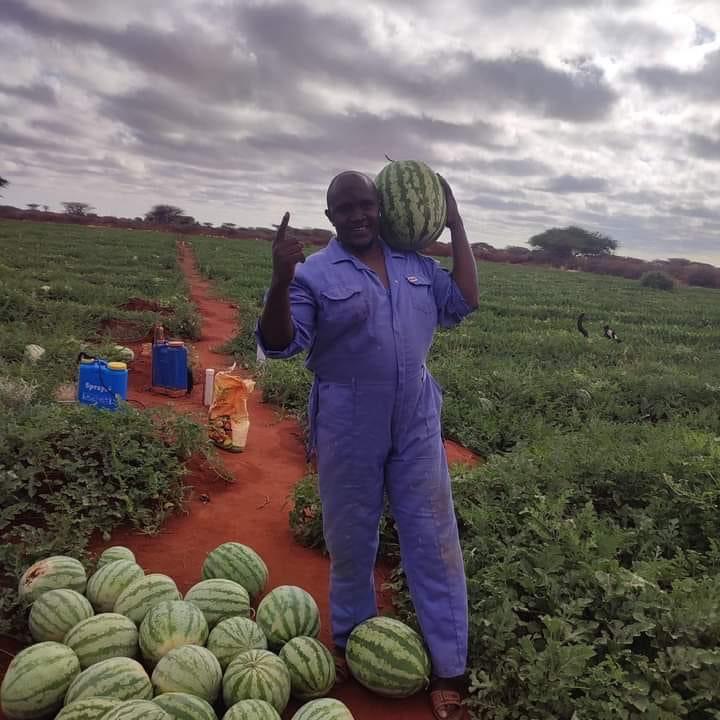
Sehemu ya shamba lenye zao la biashara aina ya matikiti maji yaliyopandwa katika udongo wenye rangi nyekundu na katikati ya shamba hilo kukiwa na njia iliyopita. Na huku yakiwepo matikiti yaliyovunwa tayari yamewekwa chini na moja likiwa limebebwa begani na mtu aliyevaa nguo ya bluu bahari.